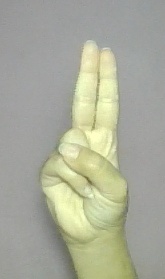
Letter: taa